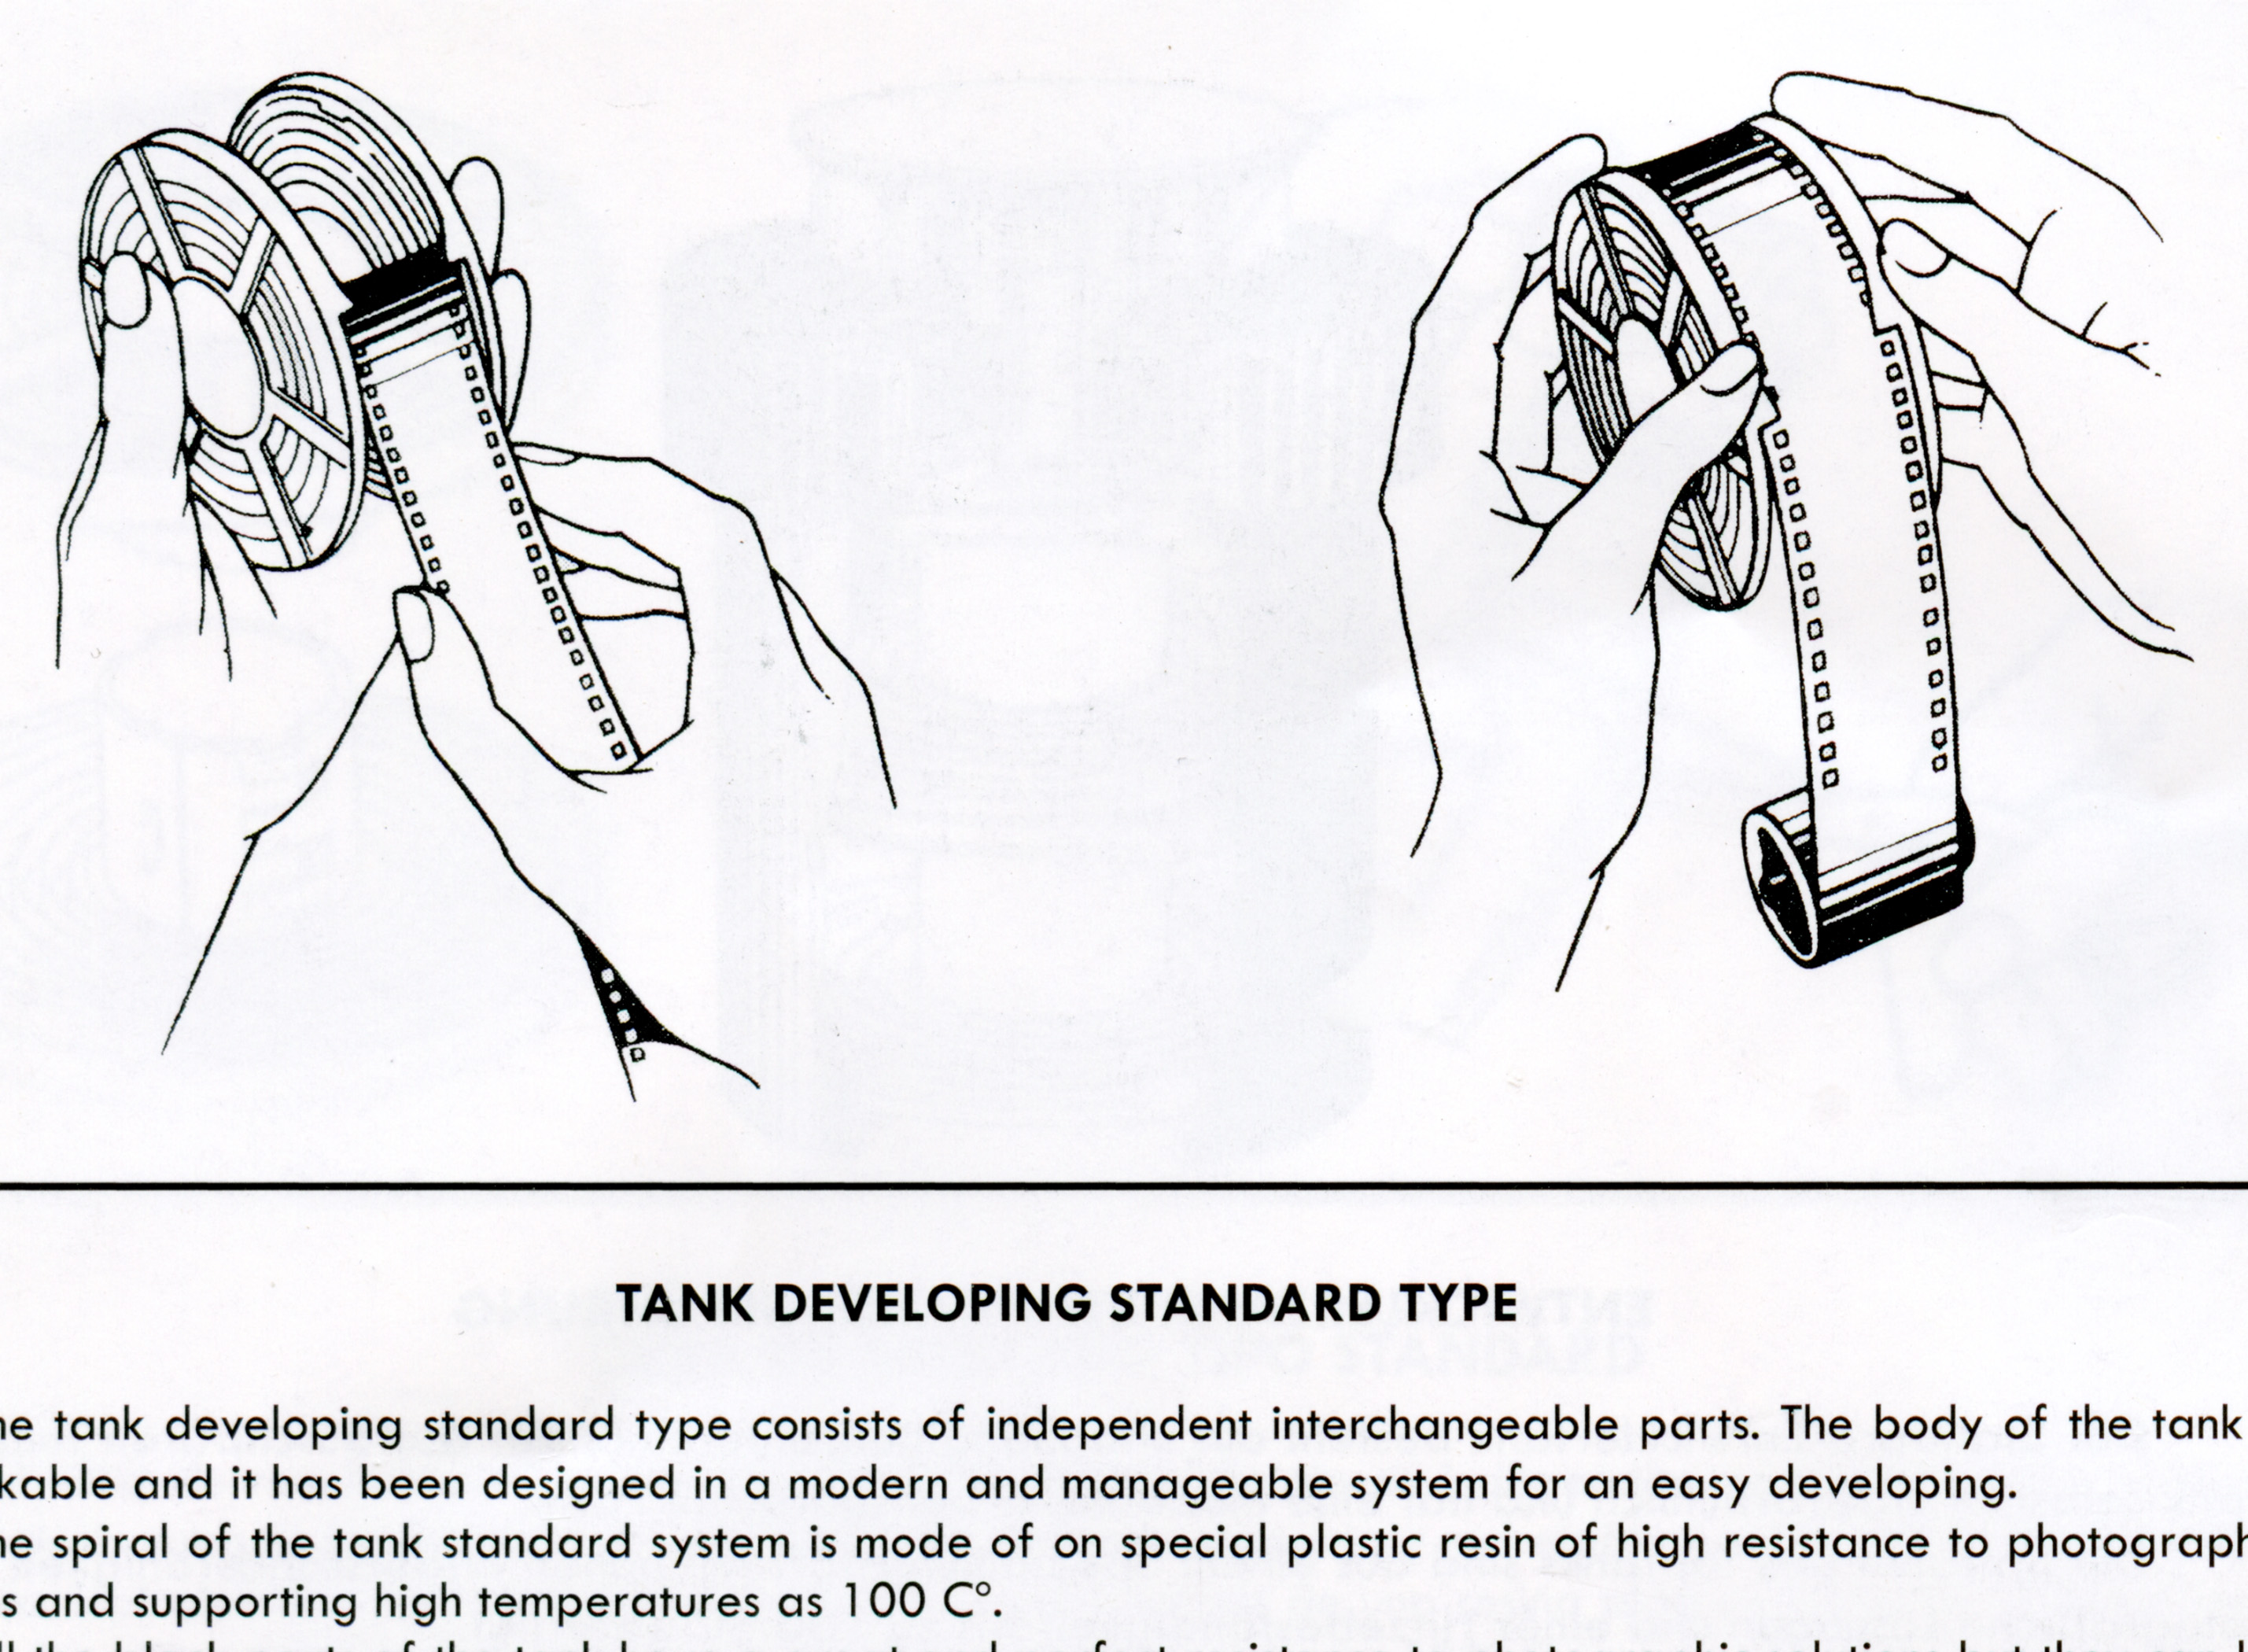
line, font, sketch, drawing, cartoon, develop, notmadeinchina, processingfilm, tlhinganmah, line art